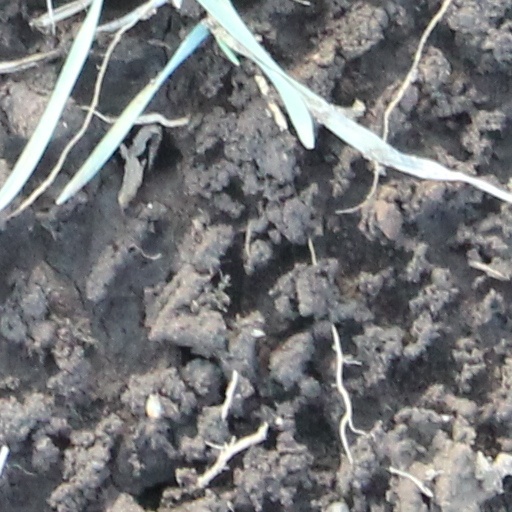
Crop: wheat